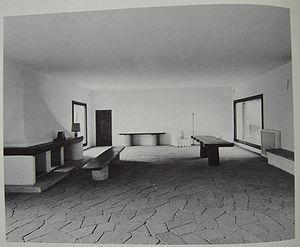
La villa Malaparte est une œuvre architecturale moderne construite entre 1938 et 1943, à flanc de falaise au bord de la mer Méditerranée, à l'est de Capri en Italie.